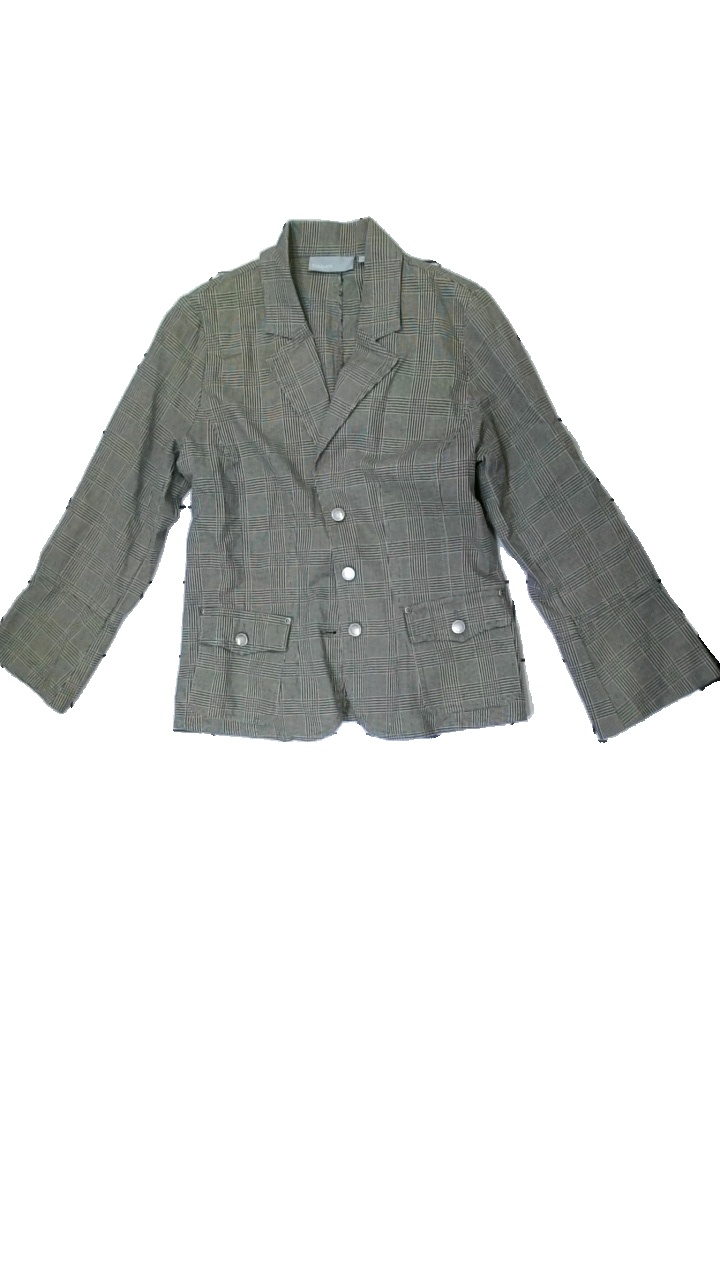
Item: Blazer (Ladies)
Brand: Kappahl
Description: Checkered blazer
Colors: Beige, Grey
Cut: Regular
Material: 76% Cotton 24% Viscose
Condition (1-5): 5
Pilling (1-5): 5
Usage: Reuse
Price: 50-100